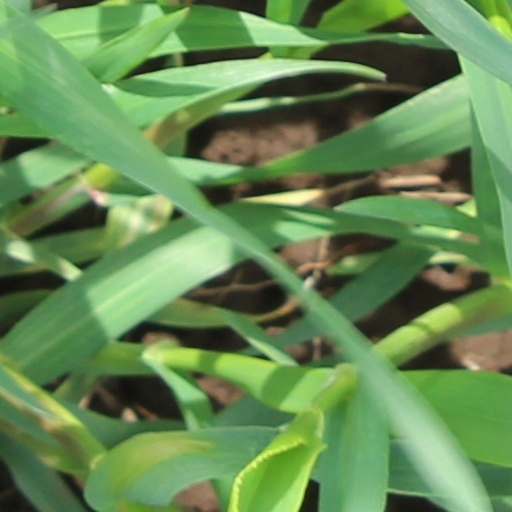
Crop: wheat